Eaglecrest Ski Area

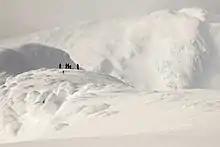
Pittman's Ridge with Mt Ben Stewart in the background

Eaglecrest is family and community-oriented, with many community outreach programs available, including a snowsports school offering lessons to students with physical and learning disabilities.